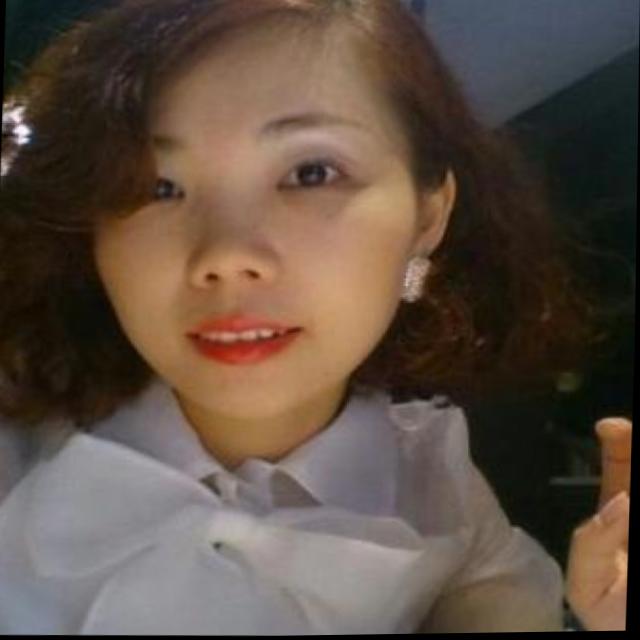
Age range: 21-44